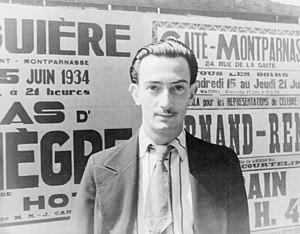
Le musée d'Art moderne de Céret est le principal musée d'art des Pyrénées-Orientales. Il a été créé par Pierre Brune et Frank Burty Haviland en 1950 et a acquis ces vingt dernières années une dimension internationale. Il est devenu, depuis le 1ᵉʳ janvier 2005, établissement public de coopération culturelle, géré par la ville de Céret, le conseil général des Pyrénées-Orientales et la région Languedoc-Roussillon.
Salvador Dalí i Domènech, premier marquis de Dalí de Púbol, né à Figueras le 11 mai 1904, et mort dans la même ville, le 23 janvier 1989, est un peintre, sculpteur, graveur, scénariste et écrivain catalan de nationalité espagnole. Il est considéré comme l'un des principaux représentants du surréalisme, et comme l'un des plus célèbres peintres du XXᵉ siècle.
Construction molle aux haricots bouillis - Prémonition de la Guerre Civile est une huile sur toile surréaliste réalisée par Salvador Dalí en 1936. L'œuvre est conservée au Philadelphia Museum of Art.